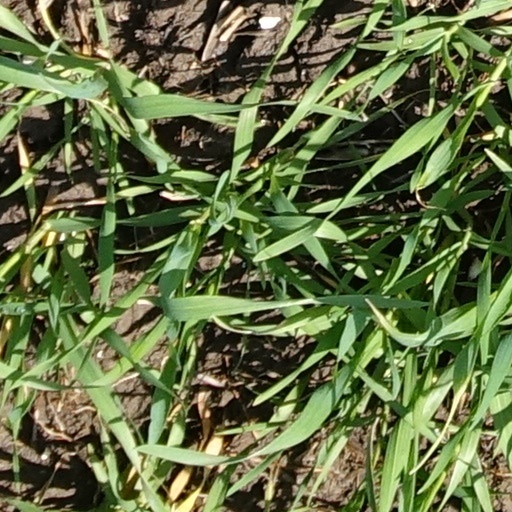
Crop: wheat